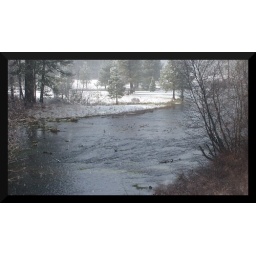
Metolius River | 48 degrees water slips over bedrock shelves displaying blue and green colors